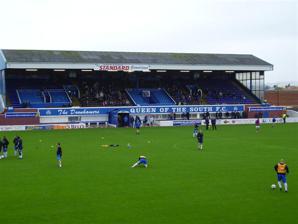
Building: Palmerston Park
Country: United Kingdom
Year built: 1919
Football stadium in Dumfries, Scotland This article is about the stadium in Scotland. For the park in Dublin, see Palmerston Park, Dublin . Palmerston Park The main stand at Palmerston Park Palmerston Park Location in Dumfries and Galloway Location Dumfries , Scotland Coordinates 55°04′13″N 3°37′29″W / 55.07028°N 3.62472°W / 55.07028; -3.62472 Owner Queen of the South FC Capacity 8,690 (3,377 seated ) Surface Artificial Turf Opened 1919 Tenants Queen of the South F.C. (1919–present) Heston Rovers F.C. (2013–present) 5th Kirkcudbrightshire Rifle Volunteers F.C. (1879–1896) Palmerston Park is a football stadium on Terregles Street in Dumfries , Dumfries and Galloway , Scotland.  It is the home ground of Scottish League One club Queen of the South , who have played there since 1919. South of Scotland League club Heston Rovers have shared Palmerston since 2013. The stadium has a capacity of 8,690 of which 3,377 are seats. History Palmerston Park was first opened in 1919, when Queen of the South were formed, although football had been played at the site since the 1870s. The site of the ground was formerly a farm called Palmers Toun. This is on the Maxwelltown side of the River Nith in Dumfries. Jimmy McKinnell , Tom Wylie and Willie McCall were all sold to Blackburn Rovers around the same time by Queen of the South. This combined with the sale of Ian Dickson to Aston Villa helped to fund the purchase of Palmerston Park in 1921 for £1,500. The Portland Drive Terrace was covered with a roof in 1959, although the floodlights were installed beforehand, as these were first used in a match versus Preston North End in October 1958. These are the tallest free standing floodlights in Scottish football, standing at 85 feet. The current main stand was constructed in 1965, soon after the original had burned down. On the east side of the ground "Jimmy Jolly's Bullshed", later known as the "Coo Shed", was originally named after one of the founder members of the club in 1919, when it was built around 1933 as the club reached the first division for the first time. This was replaced by an all seater stand in 1995 and was named the East Stand. A challenge game was held in April 1995 to commemorate the opening of the new stand and Queens' 75th anniversary against Rangers . Guest players for Queens in the 2–2 draw included Davie Irons , future managers Rowan Alexander and Ian McCall , Ted McMinn , Andy Thomson . Scenes from the film A Shot at Glory , starring Robert Duvall , were shot at Palmerston Park during 1999. The club was relegated to the Scottish Second Division in 2012, but carried out some remedial work to the stadium, including new water systems and ticket offices. A redevelopment of the 1960s main stand is planned. During March 2013, Queen of the South were given approval to install a new 5G artificial pitch at Palmerston Park for the start of the 2013–14 season. After the club's final home game of the 2012–13 season, the club sold the turf for £10 per square yard as well as auctioning seven special lots. These were the four corner plots, the two penalty spots and Ryan McCann 's 84-yard spot. Structure and facilities Of the 8,690 capacity, there are 3,377 seats. Up until the late 1990s the stadium had a capacity of 8,352, but this was reduced when the Terregles Street end terracing was closed. It was given a safety certificate in September 2014, adding standing capacity of 1,968. There are 2,192 seats in the all seated East Stand. For the 2012–13 season this stand was known as the Galloway News Stand, then from 2013–14 until the 2017–18 season this stand was known as the Rosefield Salvage Stand. For the 2018–19 season, Queens centenary, the stand will be known as the BDS Digital Stand. On 9 March 2021, BDS Digital agreed to continue their sponsorship of the East Stand until May 2024. Opposite this is the main stand, built in 1965, which now has 1,185 seats. The main stand is a small, classic looking covered stand, where the seating area is raised. There are standing terraces for fans to the left and in front of this stand. Since the 2013–14 season the main stand has been known as the Gates Power Transmission Stand. On 9 March 2021, Alpha Solway committed to sponsoring the main stand until May 2024. The Portland Drive Terrace, with a capacity of 3,345 is a traditional standing area and is now the largest area of covered terracing in Scotland and is reminiscent of all British football grounds prior to the Hillsborough disaster . The terrace is notable for the clock face mounted in the centre of the roof that used to be an advert for a local hostelry, where Time to Visit The Hole I' The Wa' was written underneath the clock. Since the 2015–16 season the terrace has been known as the Oakbank Terrace. On 9 March 2021, Oakbank agreed to continue their sponsorship of  the Portland Drive Terrace until May 2024. The grass playing surface was widely recognised for its good condition. Iain McChesney described the surface as simply a 'Good park'. Jocky Dempster later said in an interview that among his reasons for signing for Queens was, "I liked the park at Queens. As you know it’s a good park, a good surface." Crawford Boyd said, "It was a lovely park, it was a treat to play on that park, a lovely playing surface." Ted McMinn commented, "Palmerston was like a bowling green, you knew when you went to kick the ball you wouldn’t get a bobble." Attendances Crowds for Queen of the South fixtures are normally around 2,000 people, unless there is a major cup game against higher league opposition. The first league game against local rivals Gretna at the end of August 2006 attracted almost 5,500 spectators, which was the highest league attendance since 2002. There was a full house at Queens' match against Hibs in the 2006–07 Scottish Cup . Similarly, over 6,000 watched the victory over Dundee in the 2007–08 Scottish Cup . Modern attendances are small in comparison with Queens' heyday in the 1930s, 1940s, and 1950s. For example, 10,948 watched the team featuring Willie Savage , Willie Culbert and Willie Ferguson in Queens first ever game in the top flight of Scottish football in 1933, the 3–2 win against Celtic. 13,000 watched a Queens side managed by George McLachlan and captained by Savage knock Rangers out of the Scottish Cup in January 1937. The highest recorded attendance at Palmerston Park was set on 23 February 1952, when a crowd of 26,552 squeezed very tightly in to see Queens play in a Scottish Cup third round tie against Hearts . Jackie Oakes scored the only Queens goal in a 3–1 defeat. Other uses The stadium held its first live concert in June 2015, with performances by Status Quo , Big Country and Reef . Transport Dumfries railway station , which is served by trains on the Glasgow South Western Line , is the closest railway station to Palmerston Park. The walk between the two sites takes between 15 and 20 minutes. The A75 road bypasses Dumfries; people travelling to Palmerston from the north or east should follow the A76 road (Glasgow Road) into Dumfries, then the A780 road and Terregles Street lead to Palmerston. Car parking is available in surrounding streets and in the Ice Bowl behind the Rosefield Salvage Stand. References